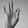
ASL letter: F